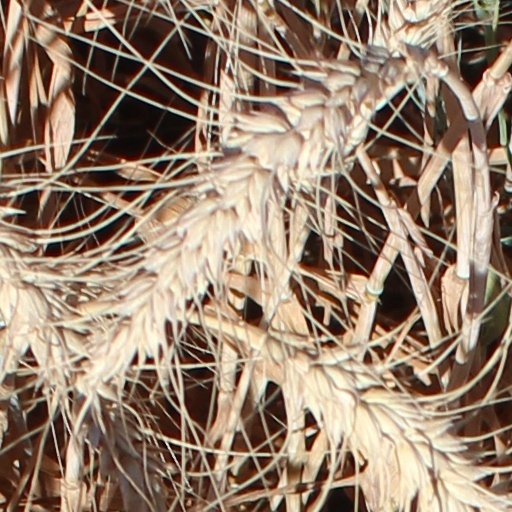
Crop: wheat